Alexandru Repan

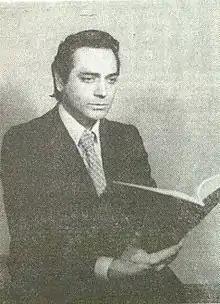
Repan in 1985

Alexandru Repan (born 26 February 1940) is a Romanian actor. He appeared in more than forty films since 1963. In 2002, he was awarded the National Order of Faithful Service, Knight rank.